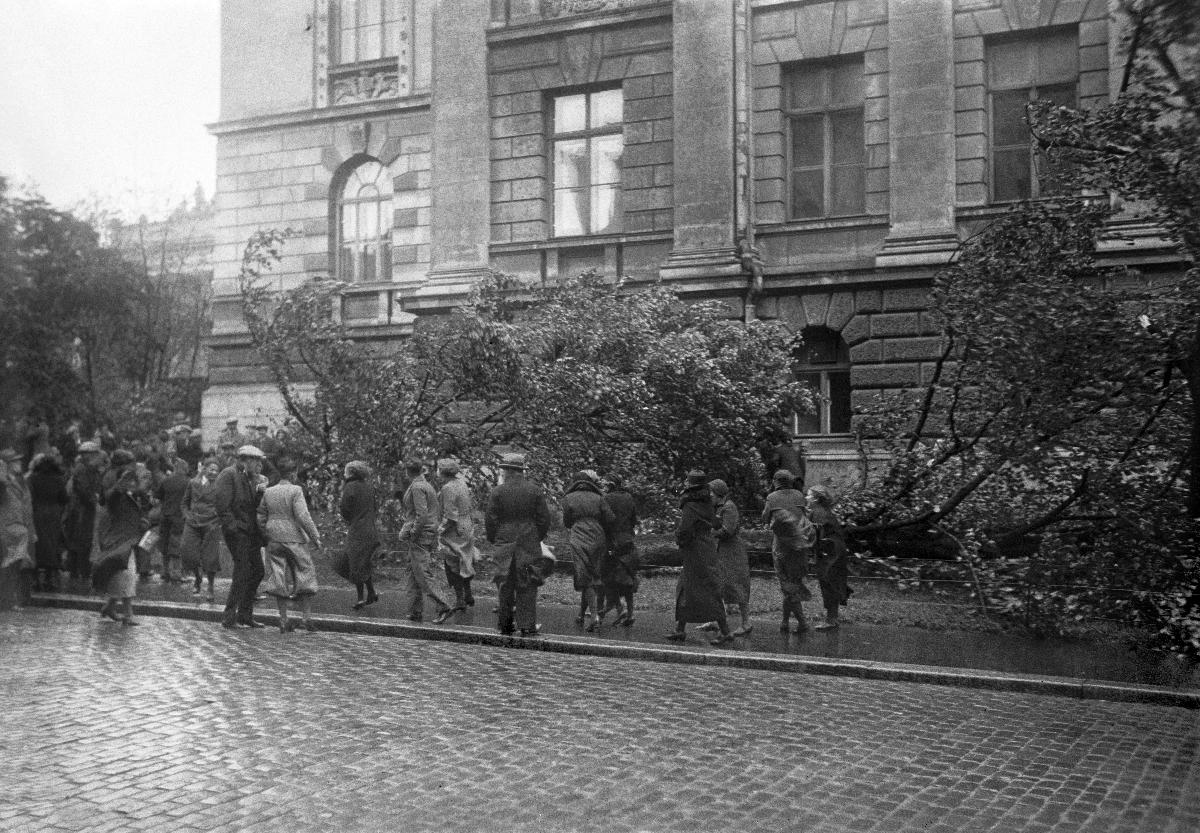
Myrsky Helsingissä
Storm i Helsingfors; Storm in Helsinki
sisällön kuvaus: Myrsky Helsingissä 12.10.1933. Kaatuneita puita. content description: Storm in Helsinki 12.10.1933. Toppled trees. innehållsbeskrivning: Storm i Helsingfors 12.10.1933. Omkullfallna träd.
Kuvaaja: Sundström, Hugo, kuvaaja
Vuosi: 1933
Paikka: Suomi, Uusimaa, Helsinki
Aiheet: myrskyt; puut (kasvit); HBL; storms; trees; accidents; nature disasters; storm; stormar; träd; olyckor; naturolyckor